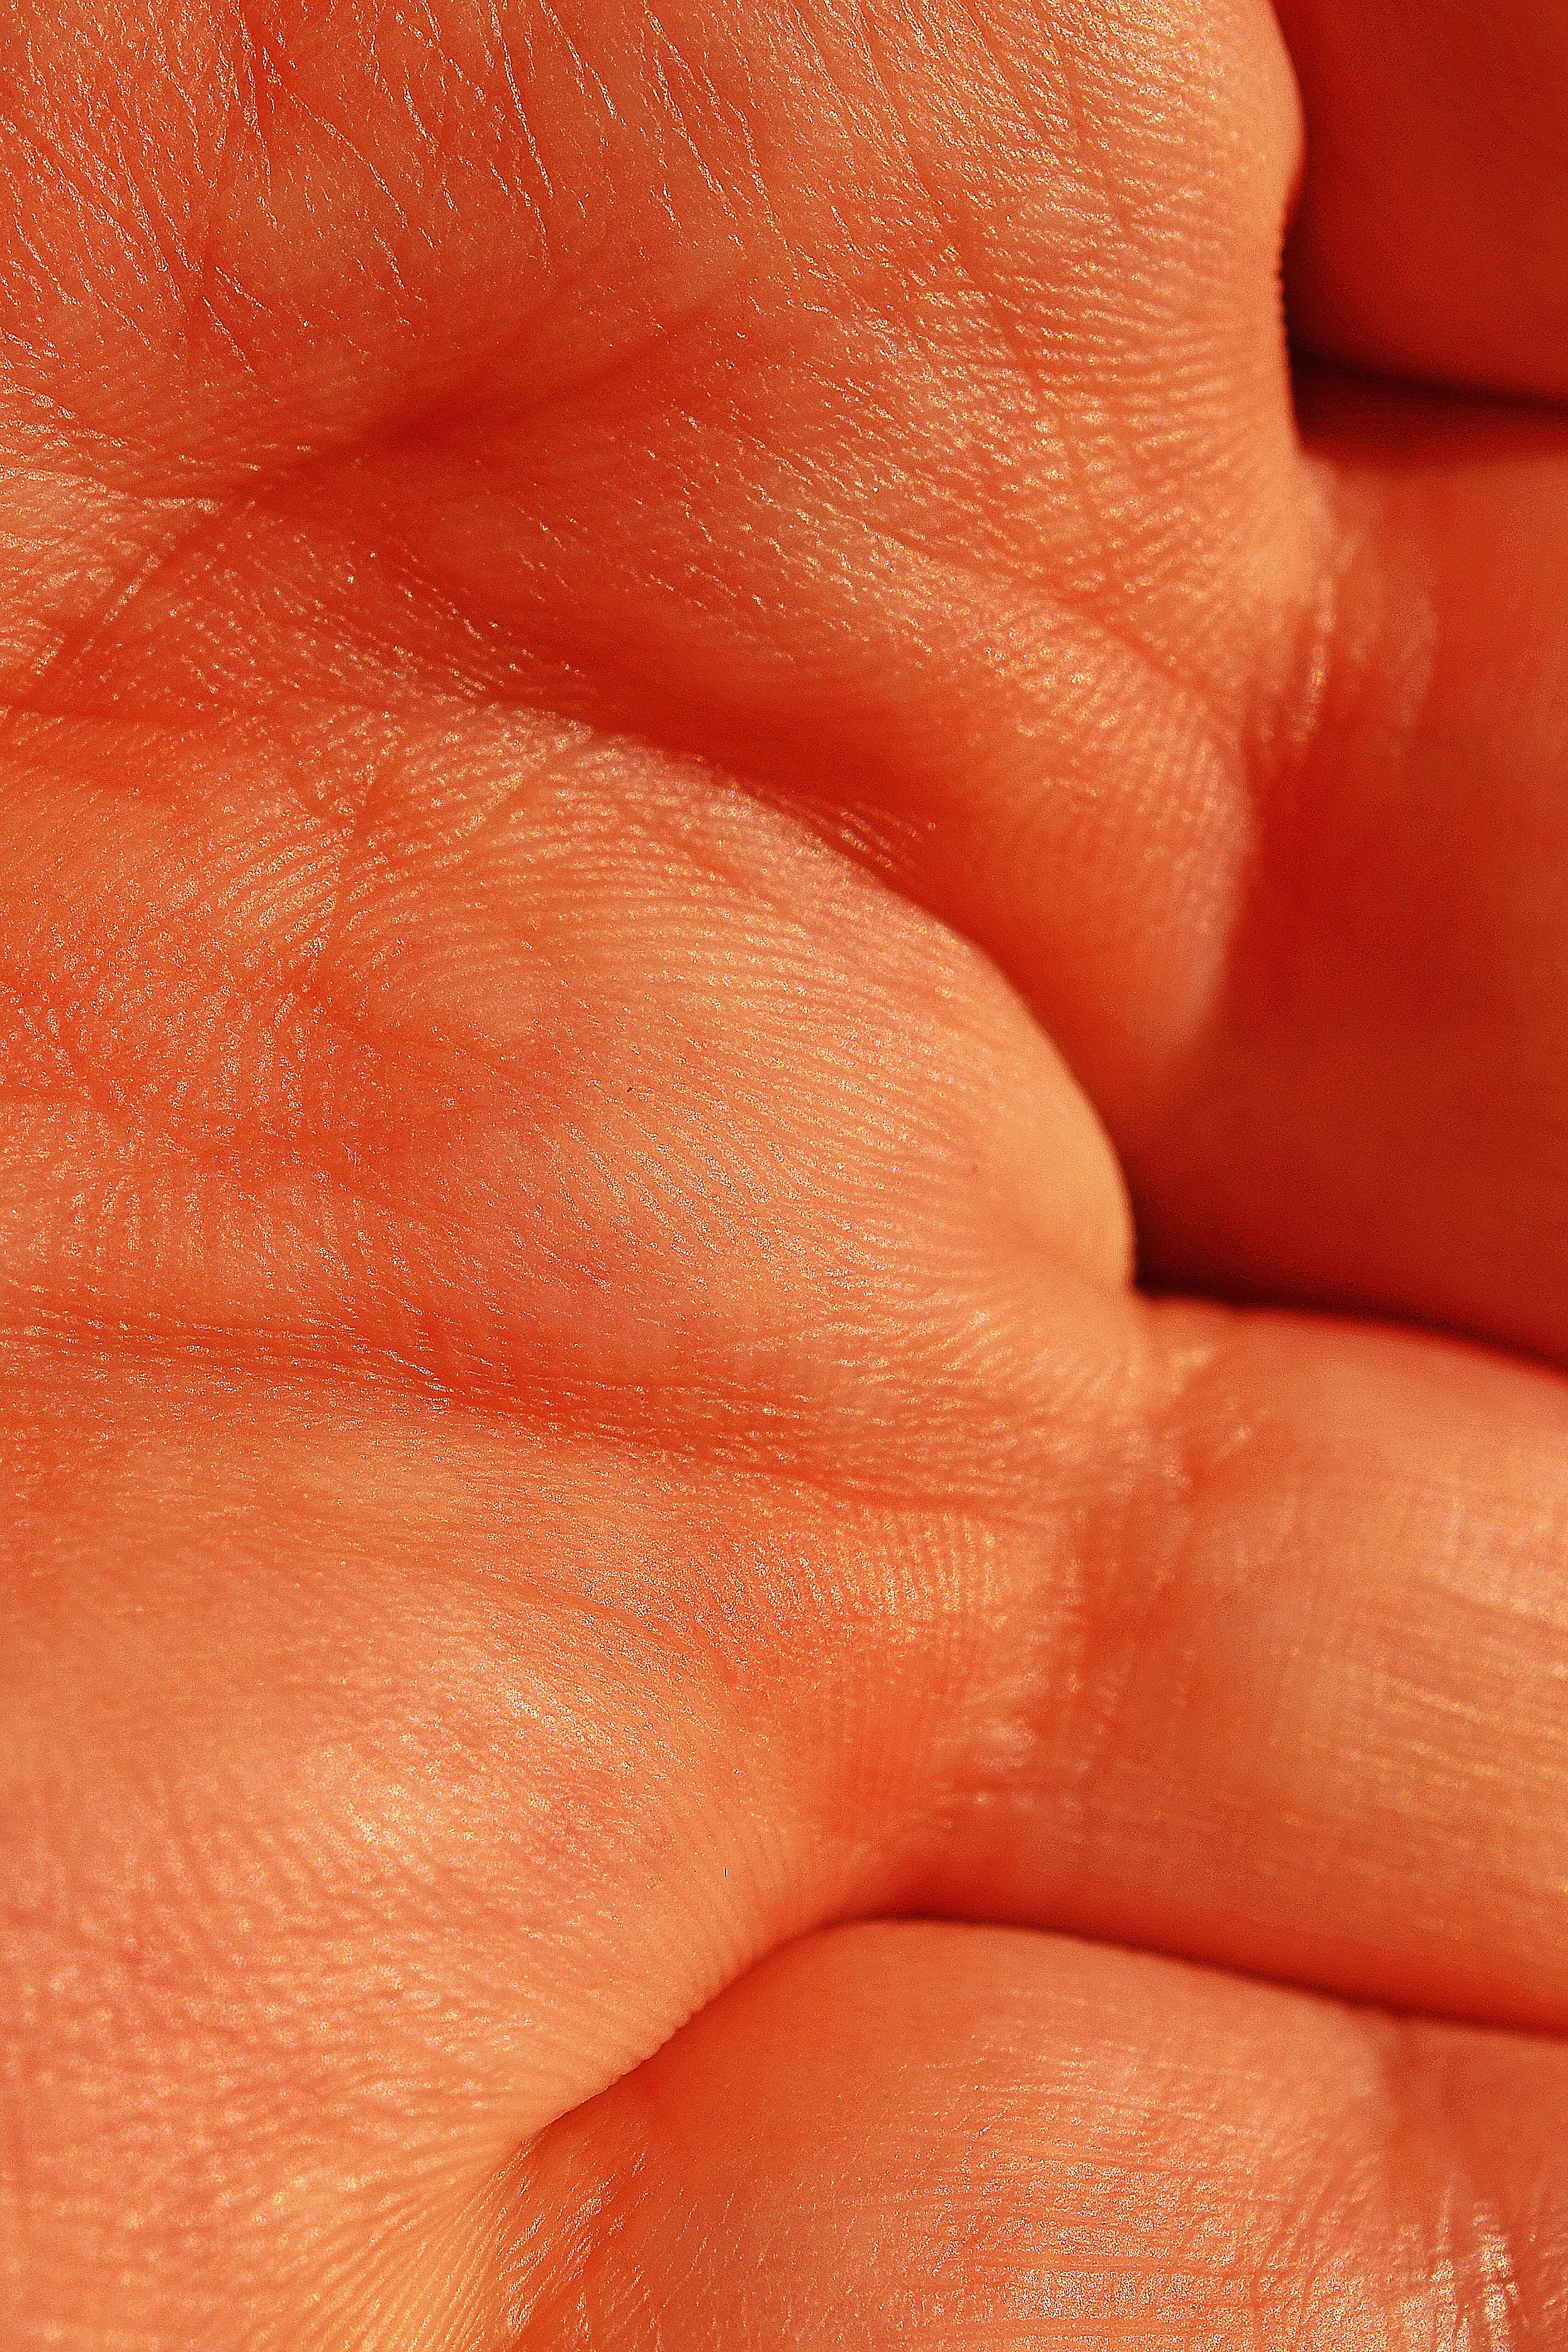
hand, photography, petal, leg, finger, red, child, human, ear, arm, lip, mouth, close up, human body, face, nose, infant, eye, skin, organ, body, thumb, sense